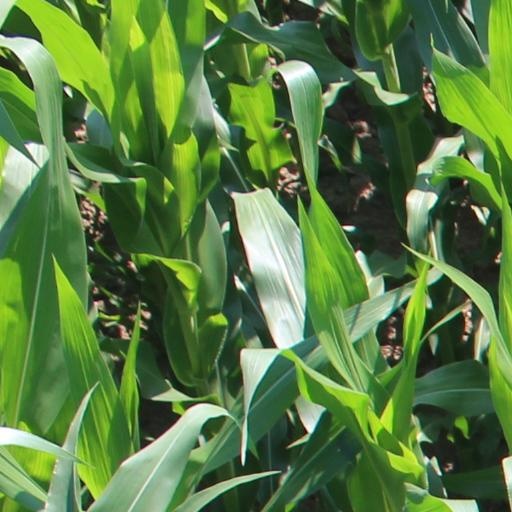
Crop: maize; corn